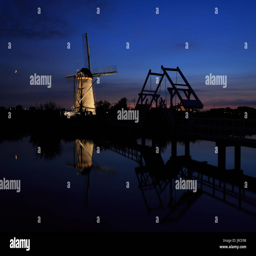
an illuminated windmill and a drawbridge with reflection in the still water of the canal during composition at sunset